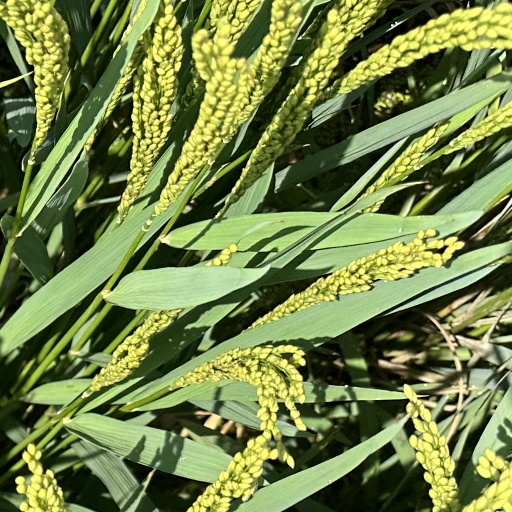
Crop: rice